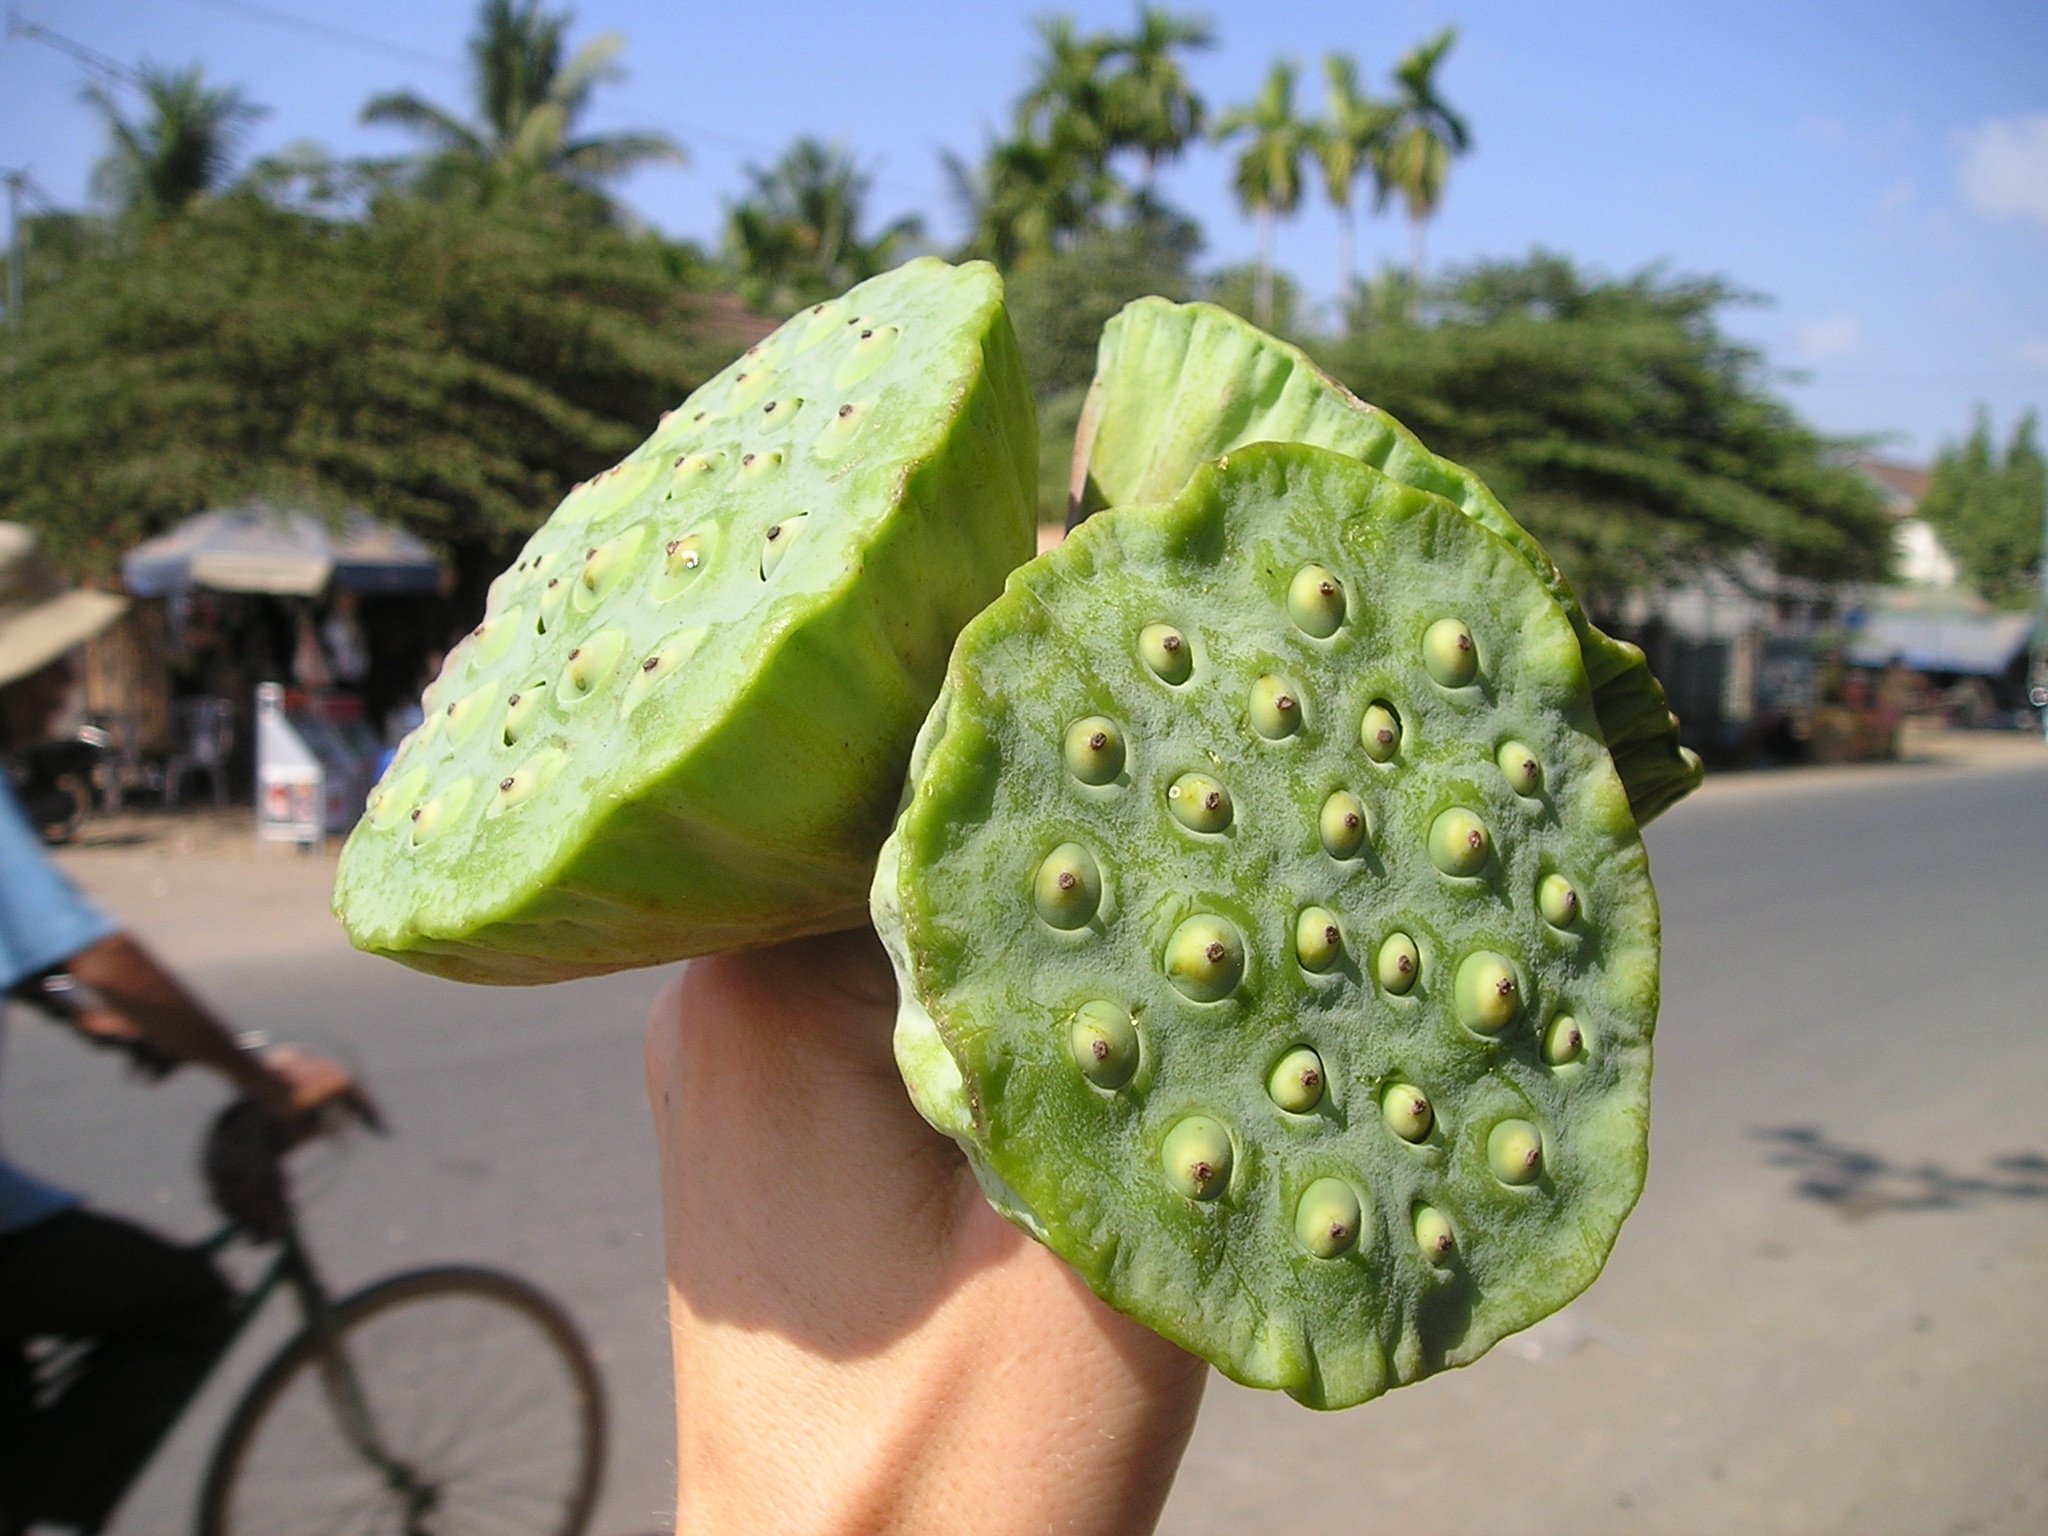
cactus, plant, fruit, leaf, flower, food, green, produce, asia, botany, snack, eat, flora, bud, laos, southeast, so, flowering plant, prickly pear, lotus bud, land plant, nopal, barbary fig